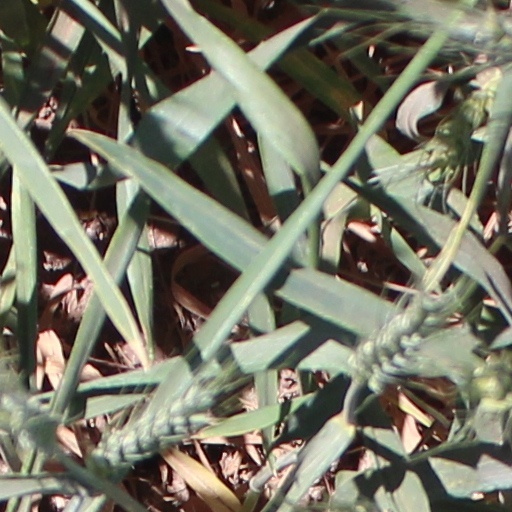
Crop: wheat